Stowe Gardens

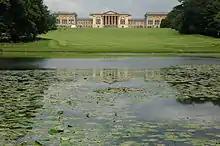
South vista, looking north

In the 1960s, significant repairs were made to buildings such as the Lake Pavilions and the Pebble Alcove. Other works included replanting several avenues, repairs to two-thirds of the buildings, and the reclamation of six of the lakes (only the Eleven Acre Lake was not tackled). As a result of this, the school was recognised for its contribution to conservation and heritage with awards in 1974 and 1975.